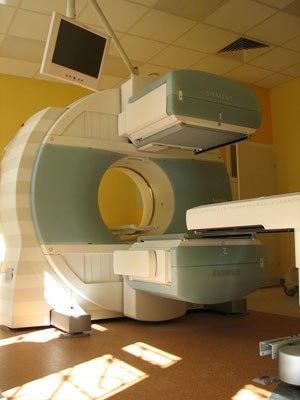
La scintigraphie est une méthode d'imagerie médicale de médecine nucléaire qui produit une image fonctionnelle par l'administration d'un médicament radiopharmaceutique dont on détecte les rayonnements une fois qu'il a été capté par l'organe ou la cible à examiner.